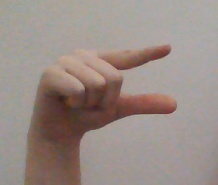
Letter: dal